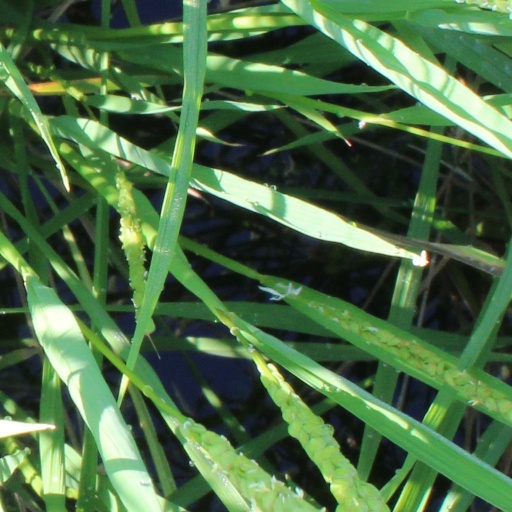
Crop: rice